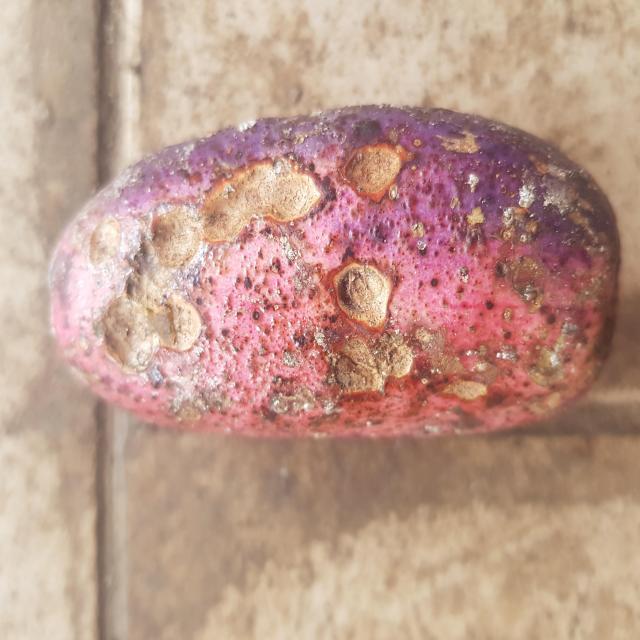
Plum grade: bruised